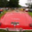
Label: automobile